A9home

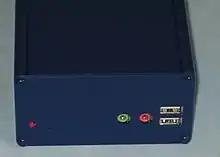
A9home front, showing power button, speaker sockets and USB ports

The A9home was a niche small-form-factor desktop computer running RISC OS Adjust32. It was officially unveiled at the 2005 Wakefield Show, and is the second commercial ARM-based RISC OS computer to run a 32-bit version of RISC OS. When the Iyonix PC was withdrawn from sale, the A9home remained the only hardware to be manufactured specifically for the marketplace.